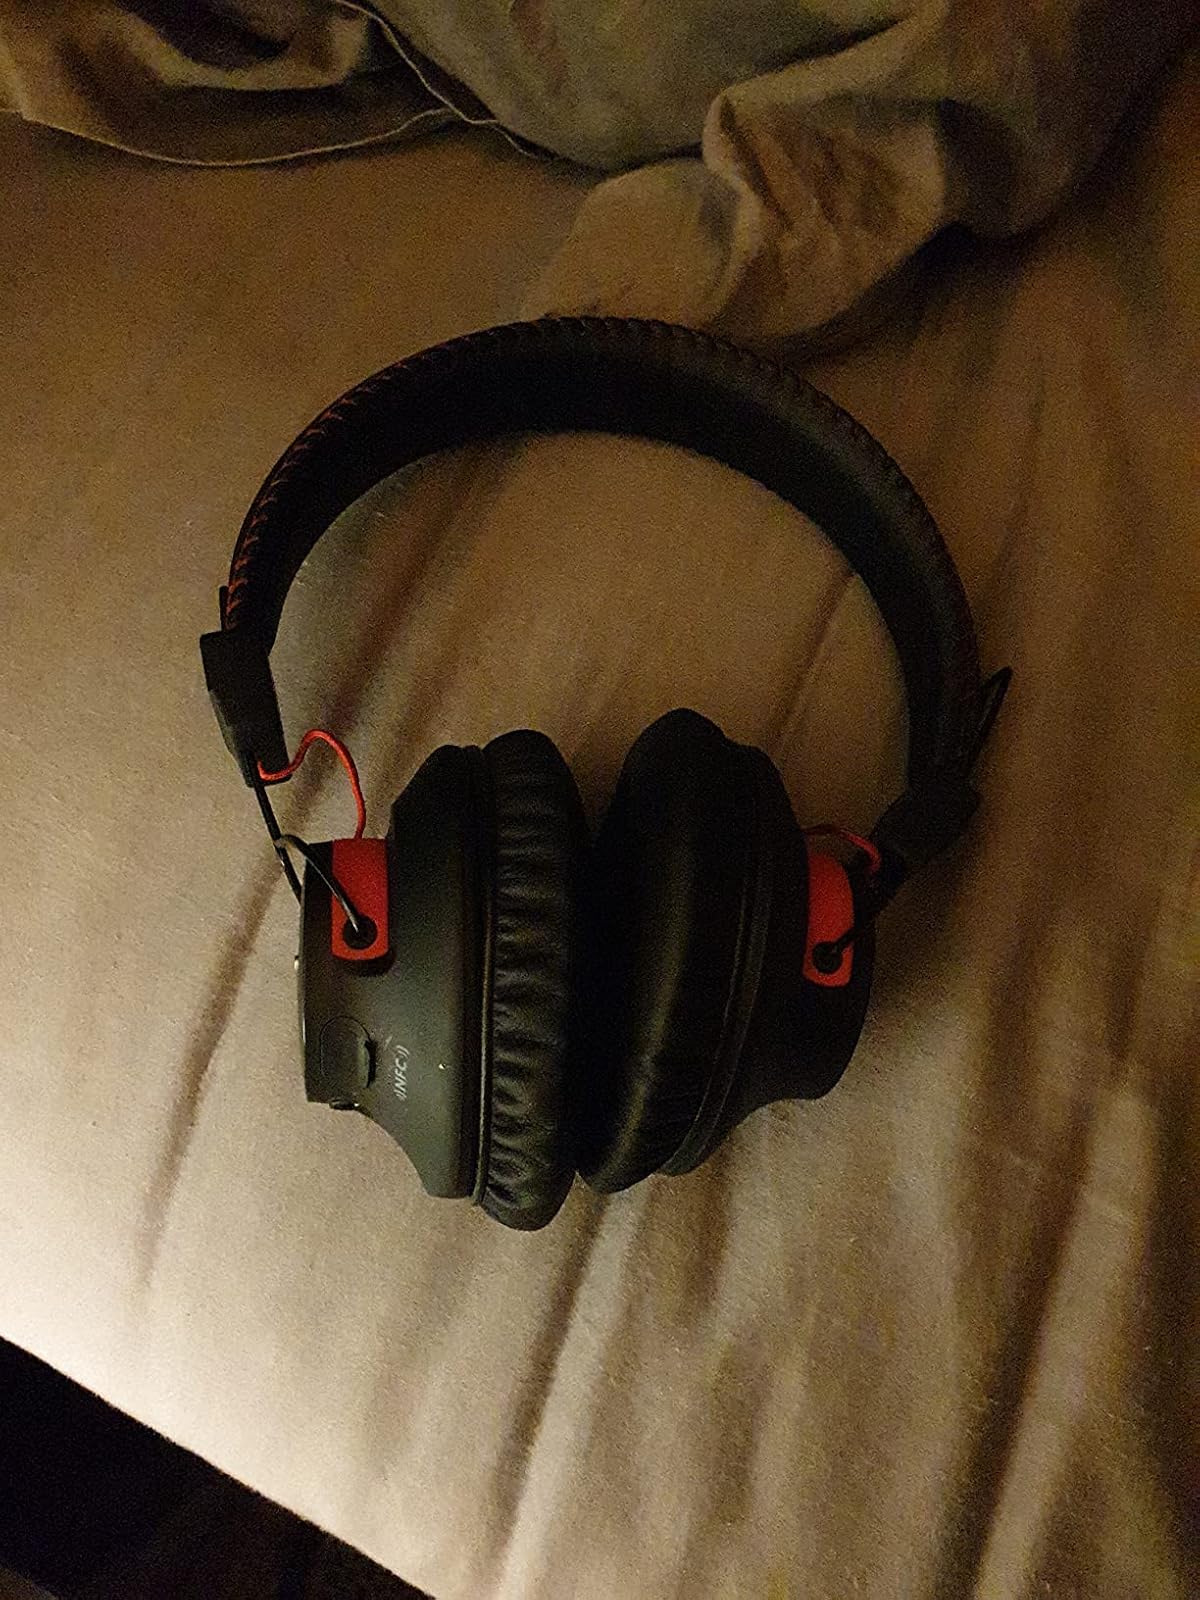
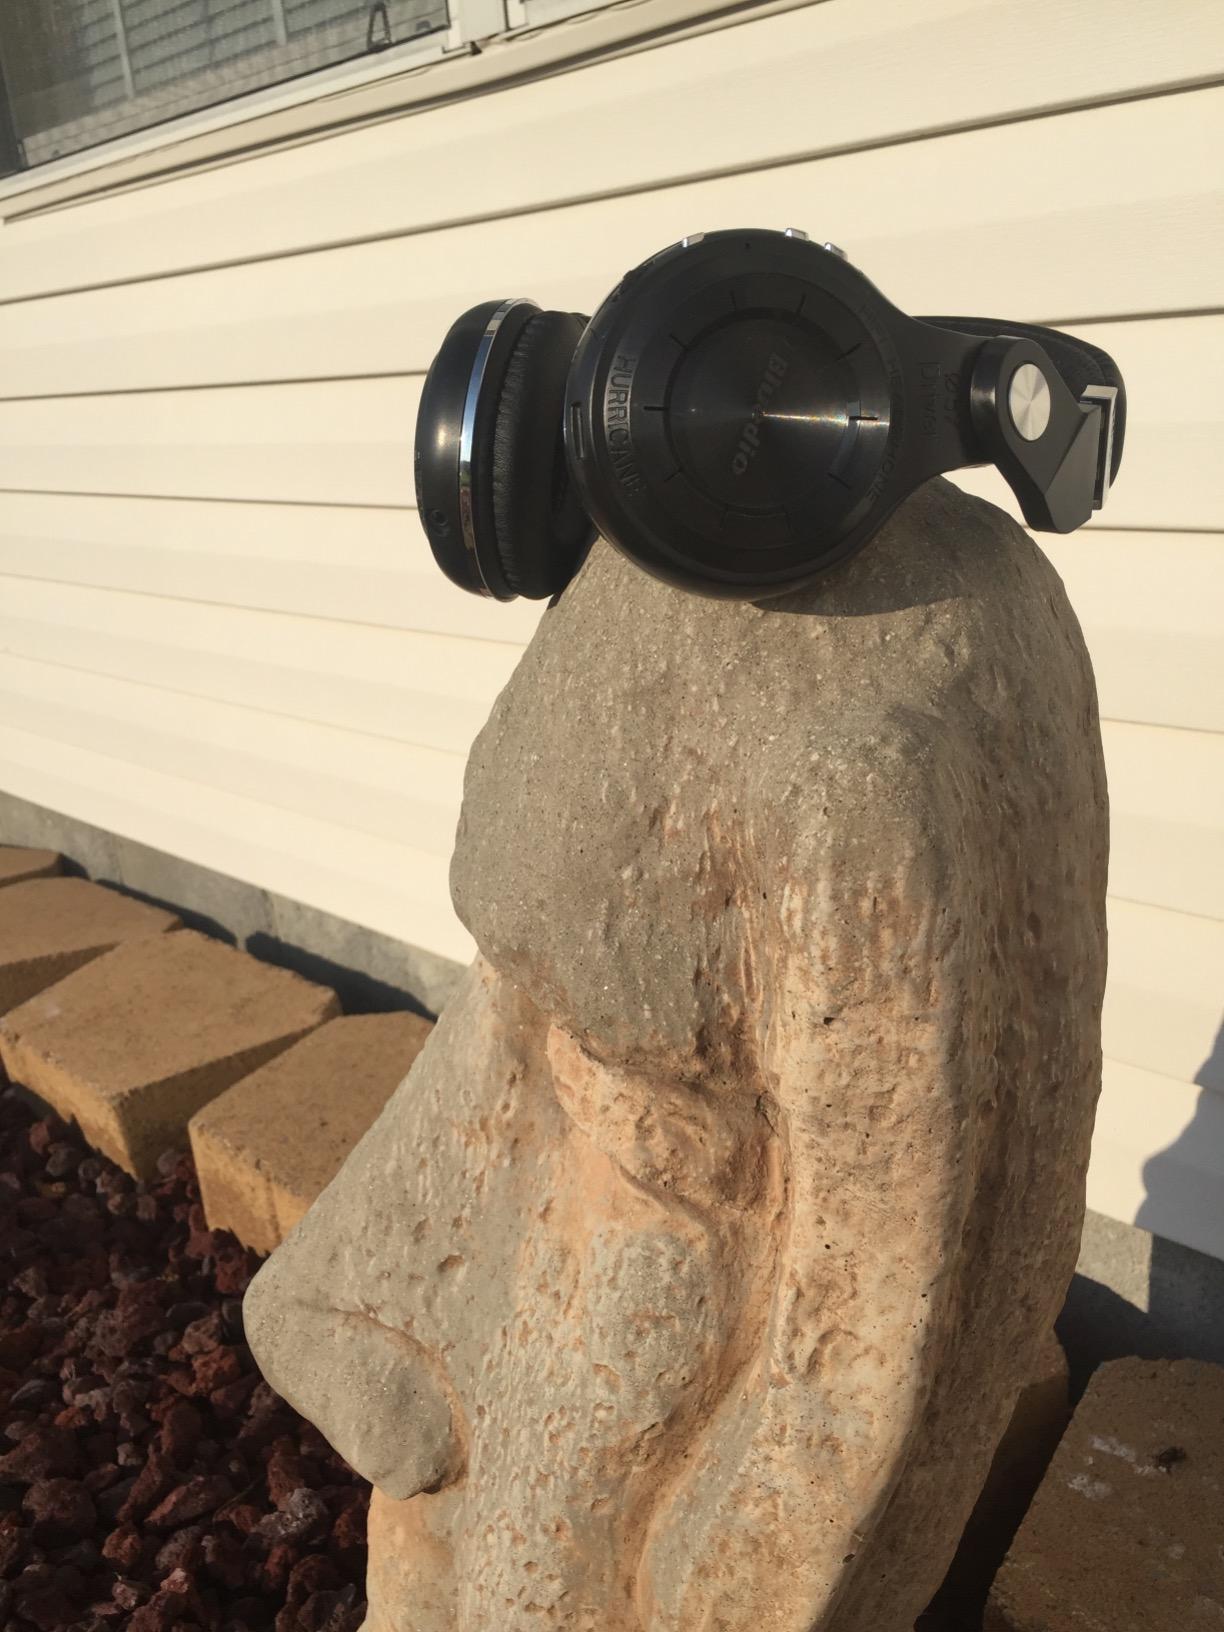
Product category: headphones
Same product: no